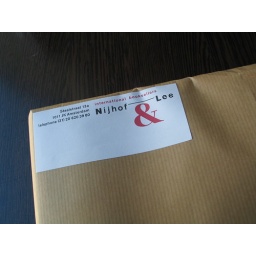
I bought a magazine and they wrapped it in brown paper and a lovely sticker